Rhymes for Young Ghouls

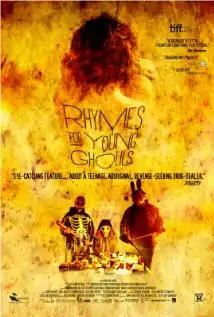
Theatrical poster

Rhymes for Young Ghouls is a 2013 Canadian independent drama film and the feature-film debut of writer-director Jeff Barnaby. Set in 1976 on the fictional Red Crow Mi'kmaq reservation, it takes place in the context of the Canadian residential school system.